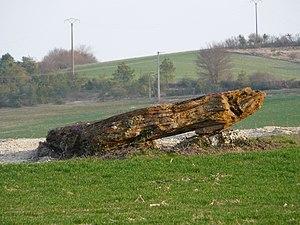
Dolmen de Laprougès à Valeuil, Dordogne, France
La Dordogne est un département qui dispose d'un riche patrimoine mégalithique, au carrefour de multiples influences, assez complexe mais méconnu car n'ayant pas fait l'objet de la même attention que celle dont ont bénéficié les monuments mégalithiques des départements voisins.
Le dolmen de Laprougès est situé à Valeuil dans le département français de la Dordogne, en région Nouvelle-Aquitaine.
Cet article recense les monuments historiques de l'arrondissement de Nontron, dans le département de la Dordogne, en France.